Army of the Rhine (1870)

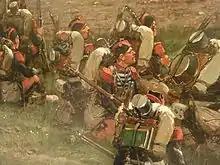
Detachment of the grenadiers of the Imperial Guard at Rezonville (painting of Édouard Detaille - 1870).

The 2nd Infantry Division of the Imperial Guard was commanded by